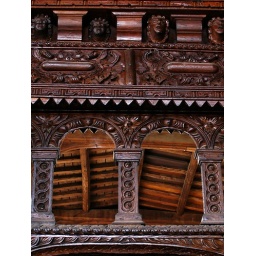
St BartholomewChurch of EnglandView of roof timbers in the NaveTaken from the Spencer memorial chapel looking through the wooden screen